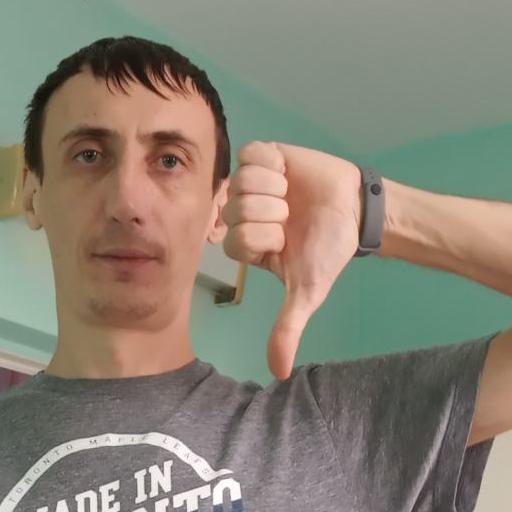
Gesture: dislike